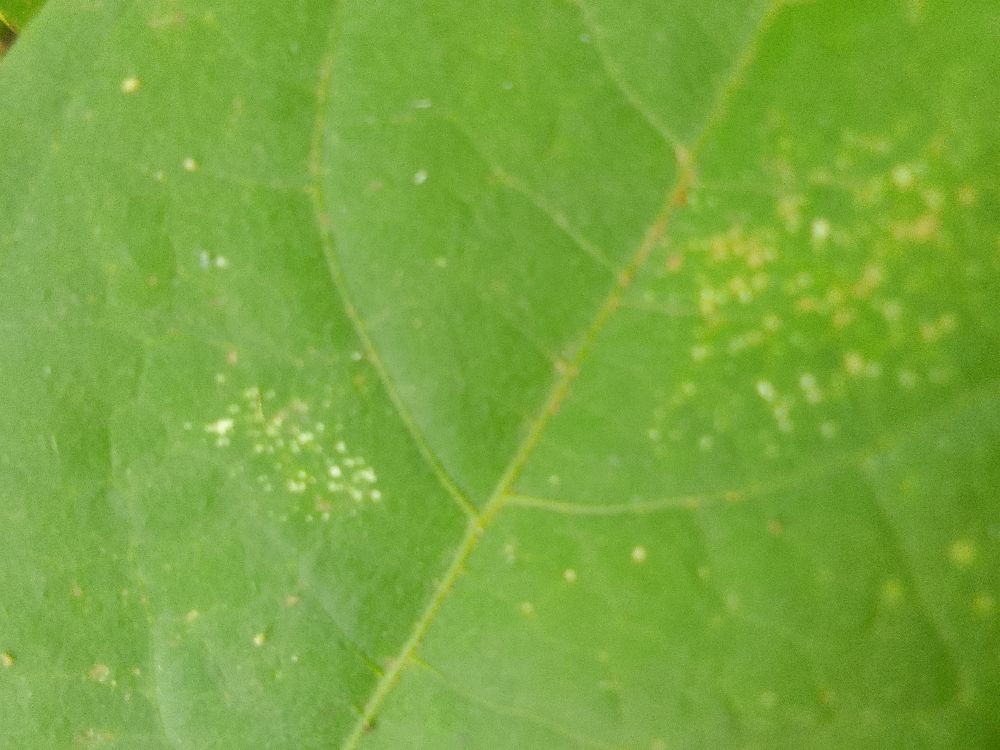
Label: healthy